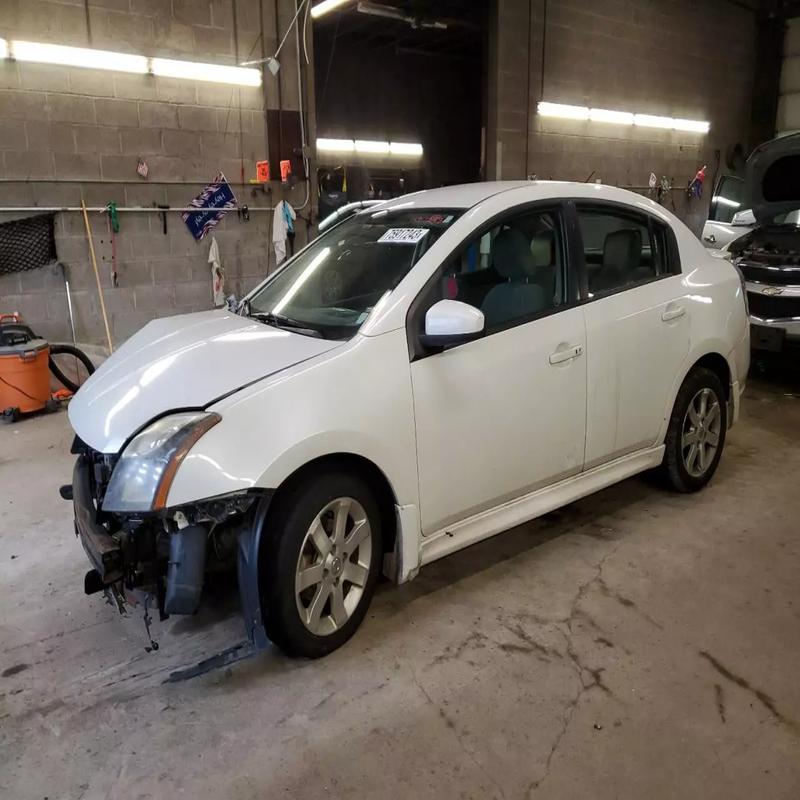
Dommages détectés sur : pare-choc avant, capot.
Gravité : majeur